Charles H. Thomas (sports executive)

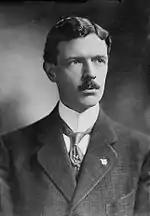
Charles H. Thomas

Charles Herbert Thomas (born November 22, 1876 Gardner, Massachusetts – died August 19, 1968, in Biscayne Park, Florida) was the president of the Chicago Cubs of the National League from through .